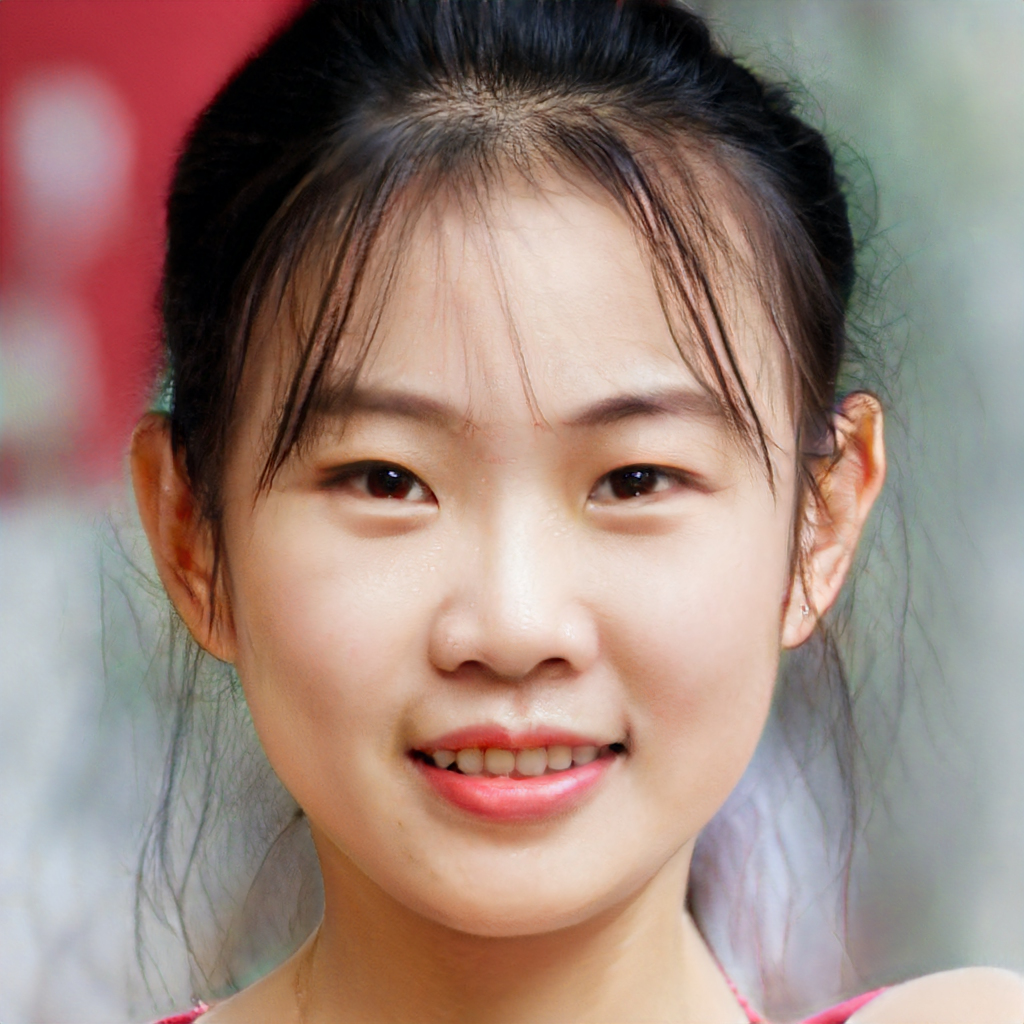
Portrait style: Real Portrait